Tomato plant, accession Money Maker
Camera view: horizontal (90 deg, fisheye); turntable rotation: 0 degrees
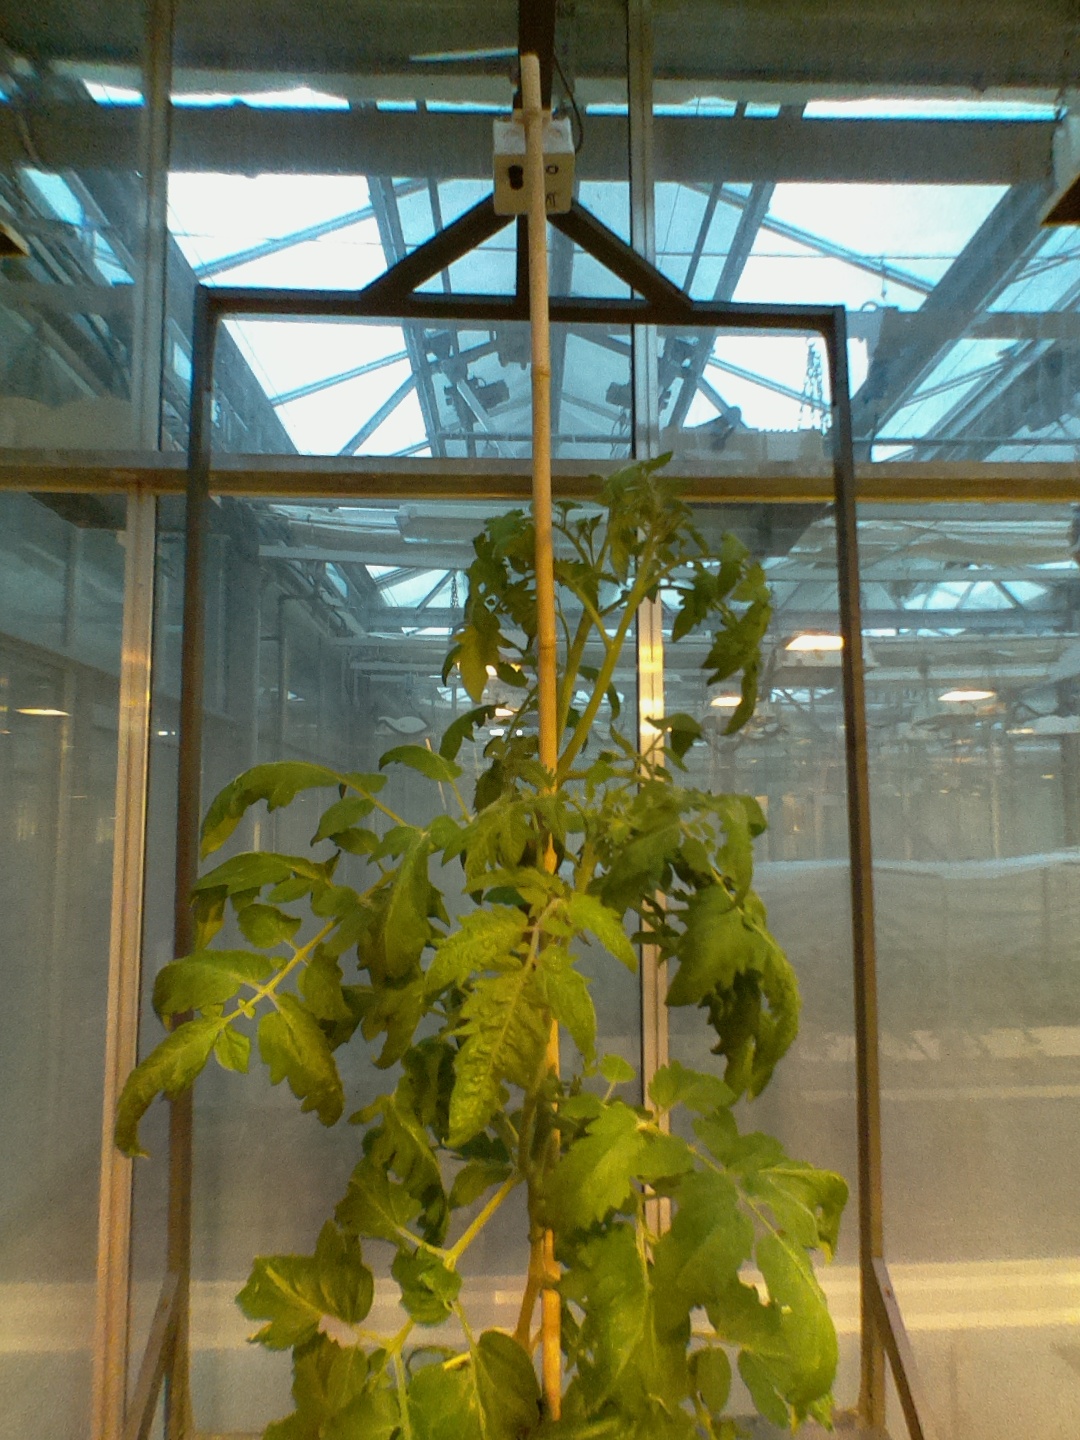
BBCH growth stage 70: Fruits at the main stem or branches visibles